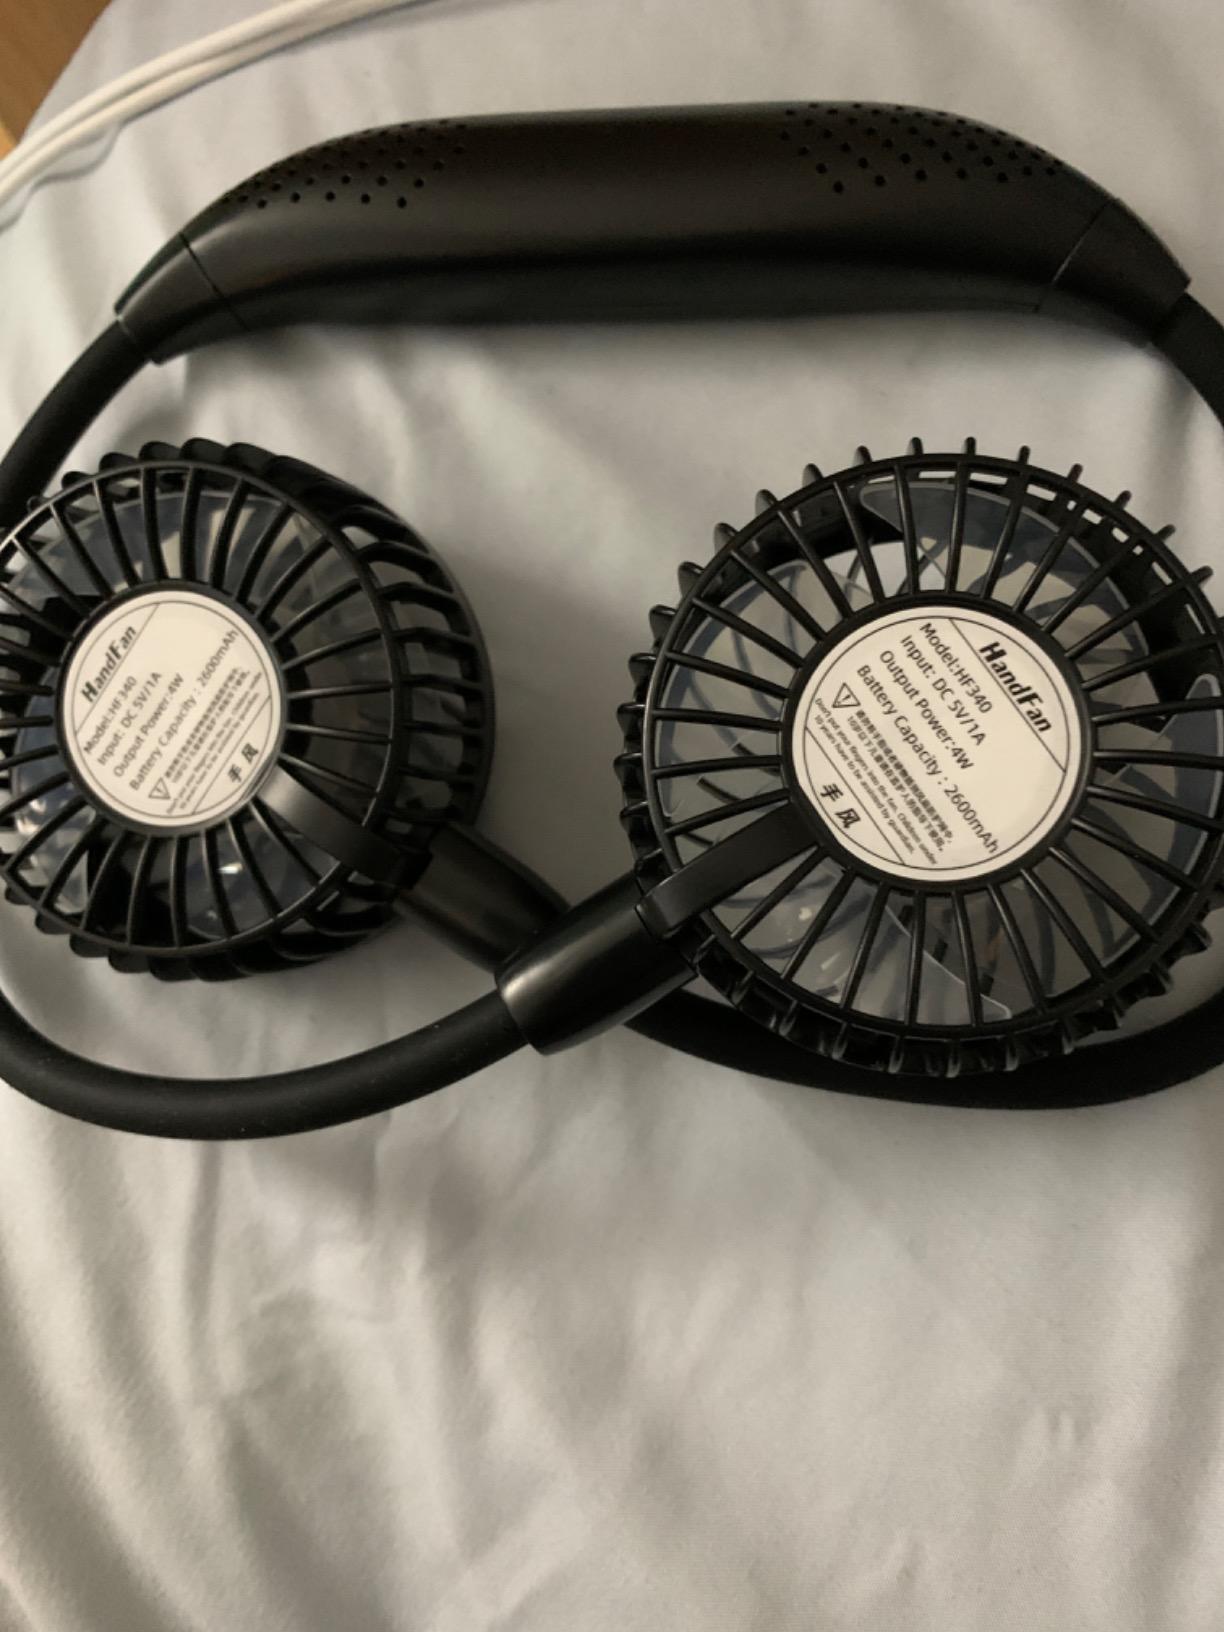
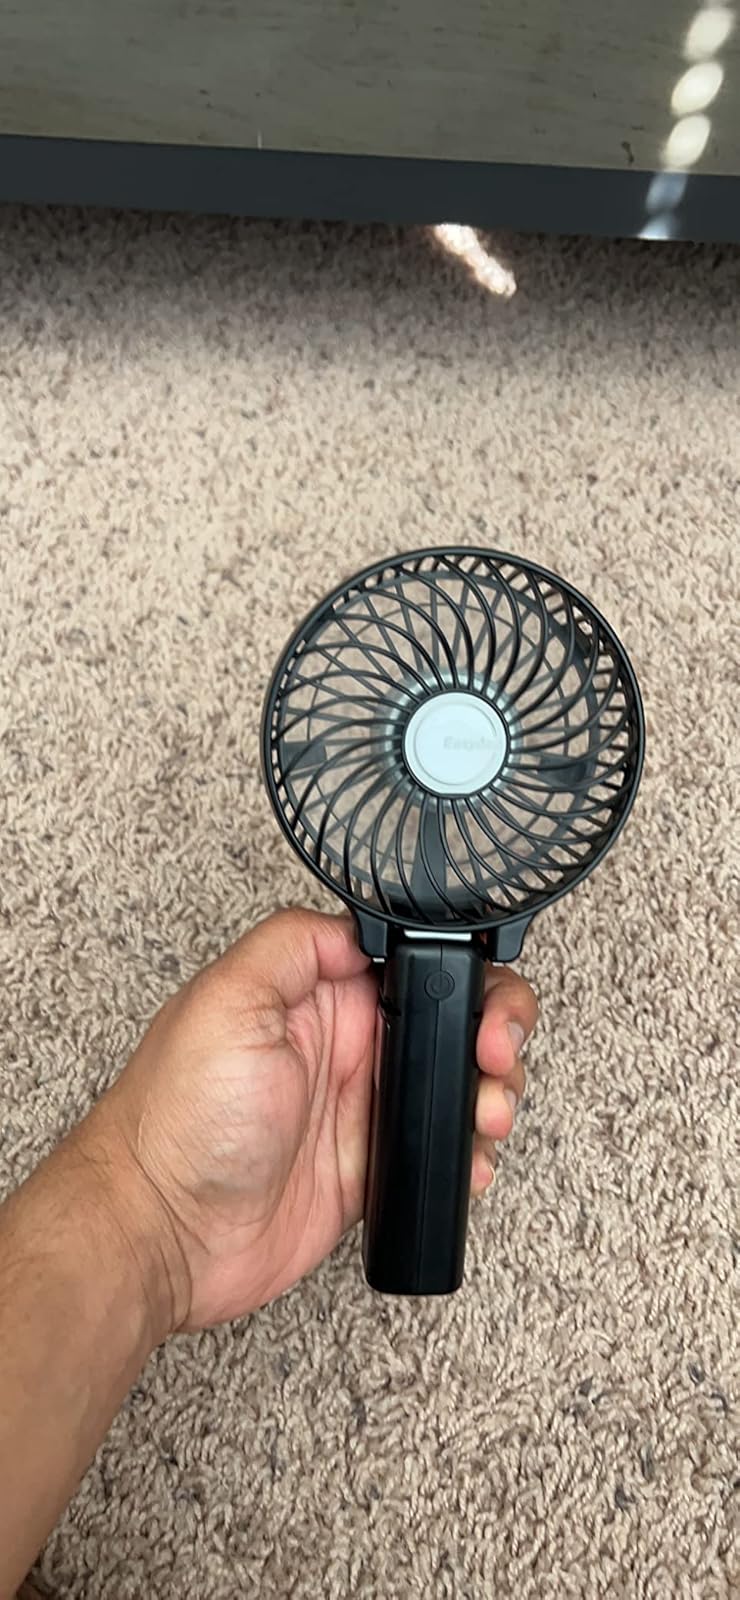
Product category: fan
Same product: no